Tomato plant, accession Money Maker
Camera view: vertical (180 deg); turntable rotation: 150 degrees
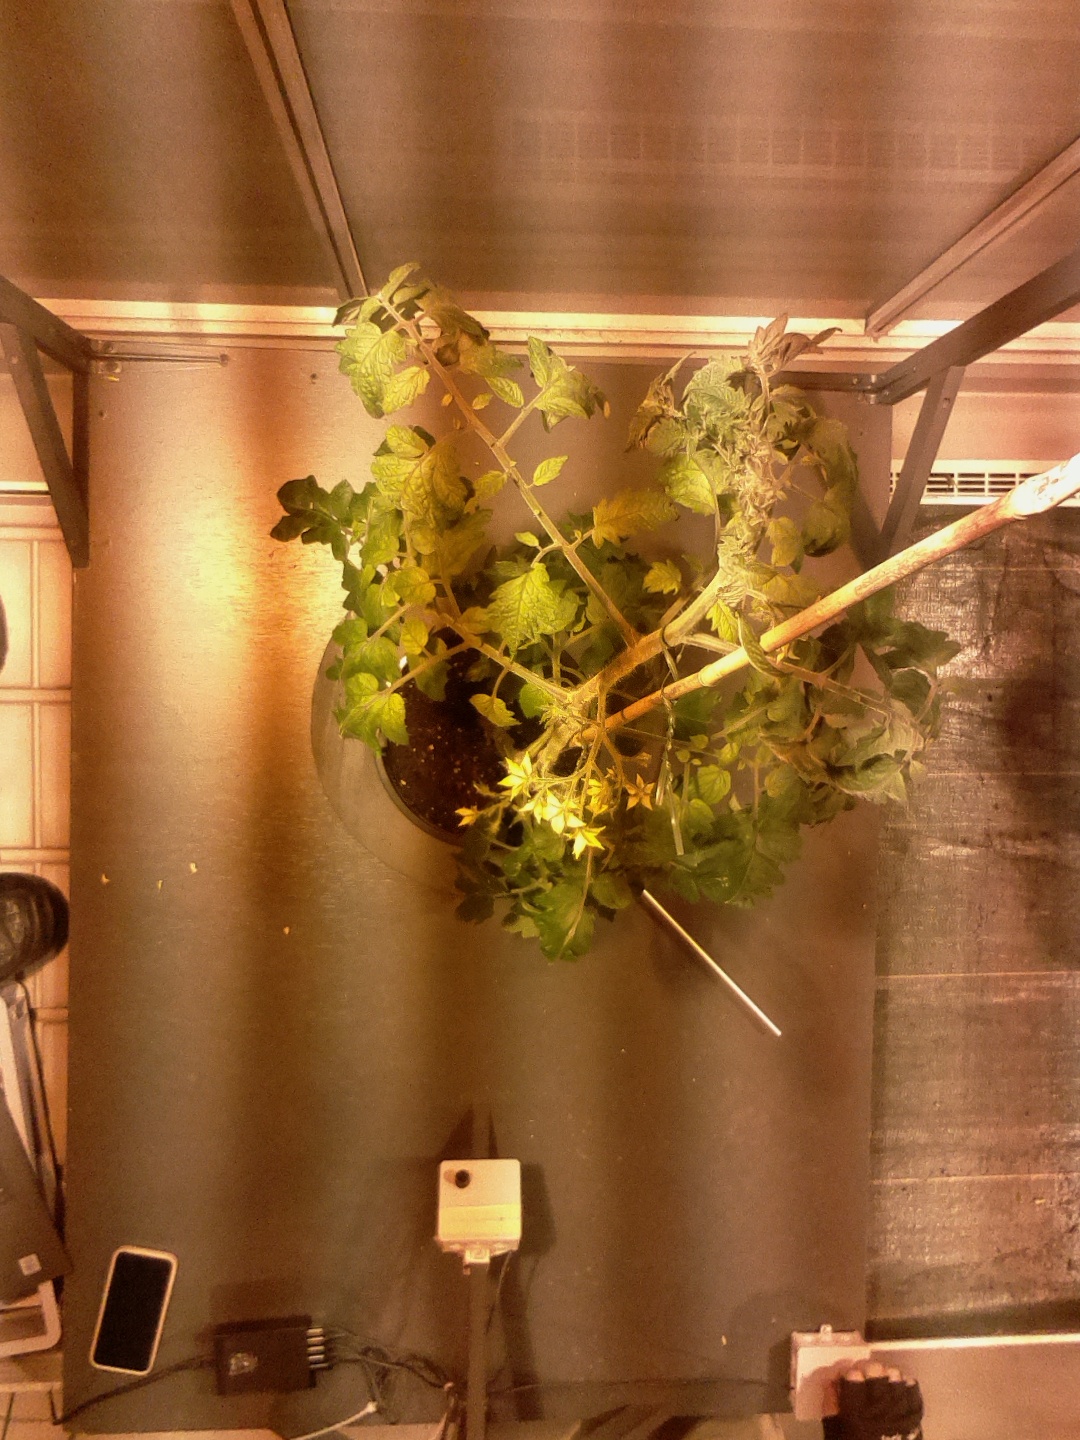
BBCH growth stage 70: Fruits at the main stem or branches visibles